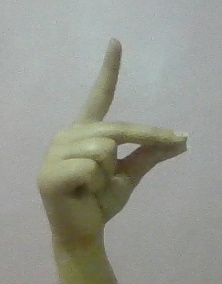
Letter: ta